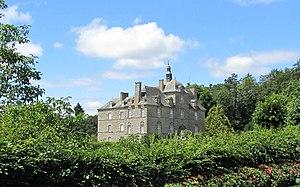
Le château de la Bélinaye
Cet article recense les bâtiments protégés au titre des monuments historiques d’Ille-et-Vilaine, en France.
Le château de la Bélinaye est un château situé dans la commune de Saint-Christophe-de-Valains, dans le nord-est du département français d'Ille-et-Vilaine, région Bretagne.
Saint-Christophe-de-Valains est une commune française située dans le département d'Ille-et-Vilaine en région Bretagne, peuplée de 225 habitants.